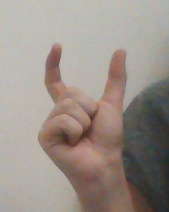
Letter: nun